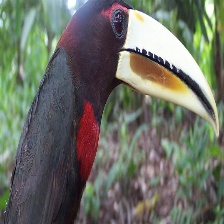
Species: IVORY BILLED ARACARI
Scientific name: PTEROGLOSSUS AZARA
ImageNet parent category: toucan